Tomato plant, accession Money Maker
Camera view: bottom (45 deg); turntable rotation: 300 degrees
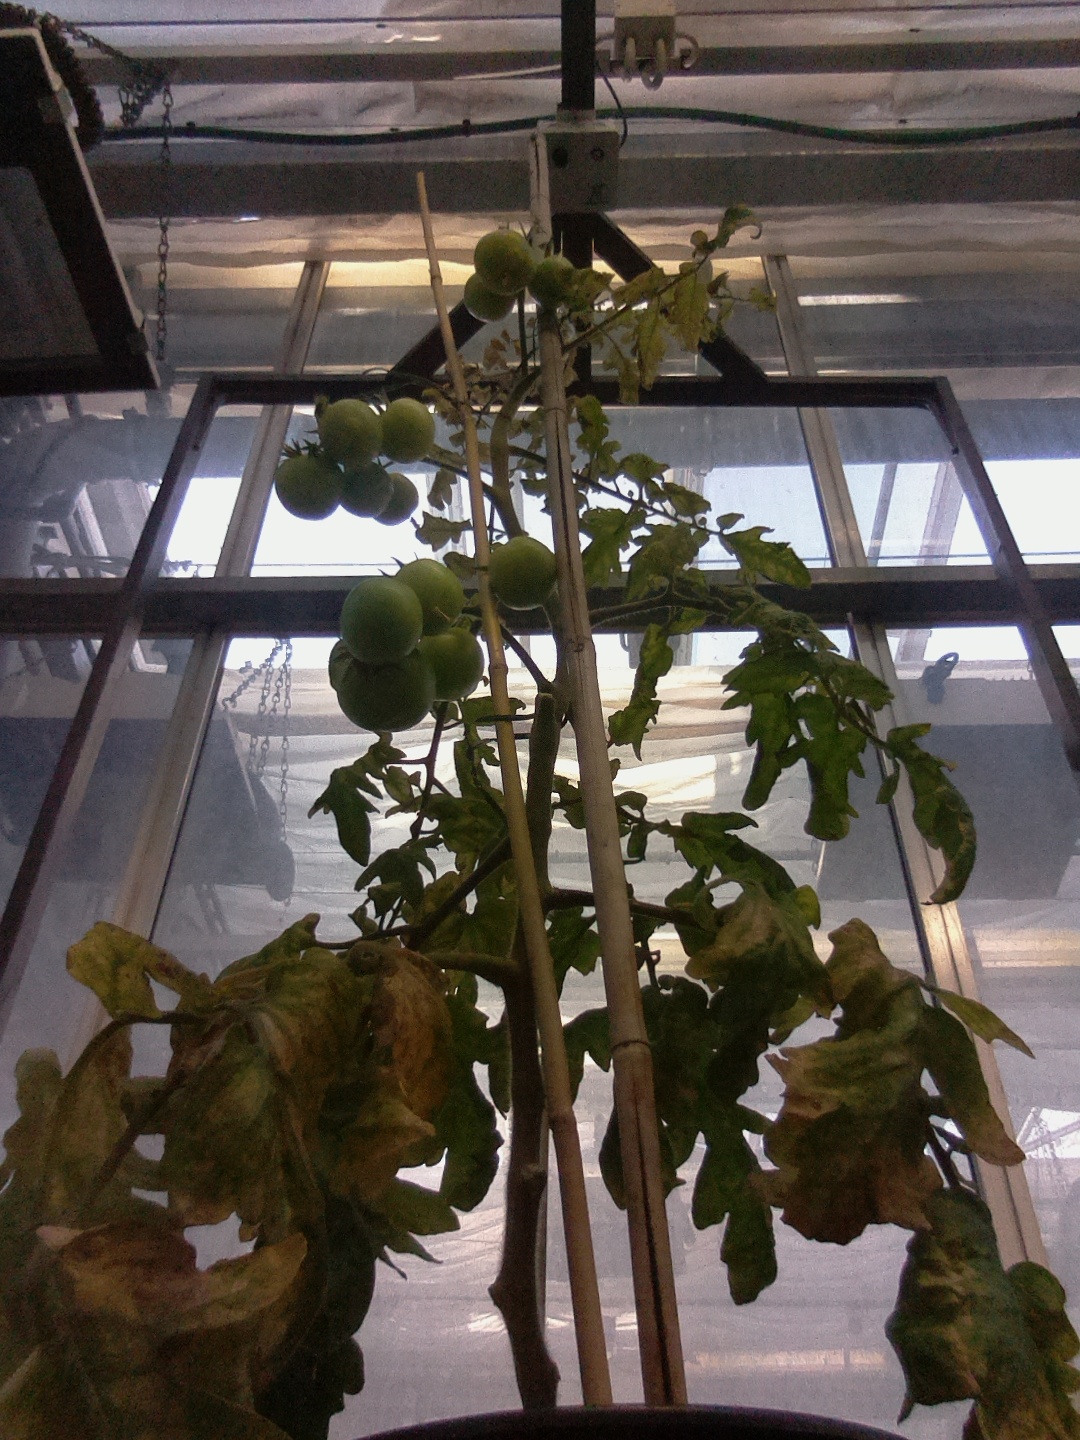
BBCH growth stage 78: 80% -90% of final fruit size